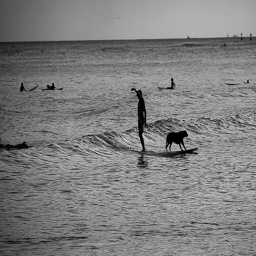
A man on a surfboard with his dog.
A dog is riding a surfboard while people surf.
A man and a dog on a surfboard in the ocean
This a picture of a surfer with a dog on a surfboard.
a person and a dog on a surf board in a large body of water